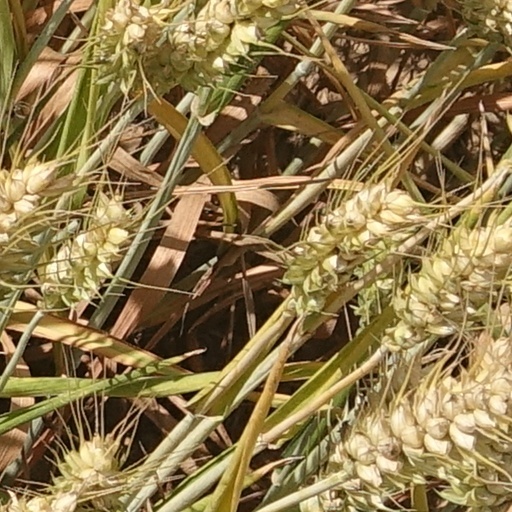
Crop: wheat